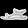
Label: Sandal